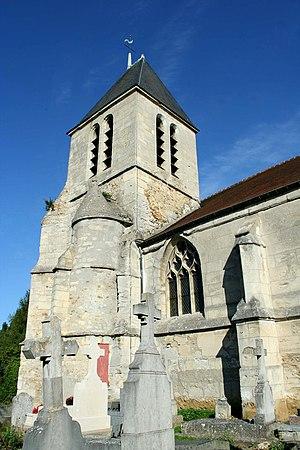
Cet article recense les monuments historiques du nord des Yvelines, en France.